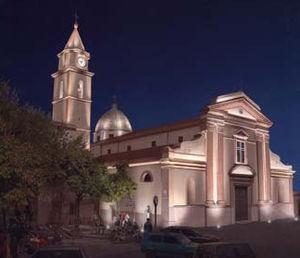
Le diocèse de Lanusei est un diocèse de l'église catholique basé à Lanusei. C'est un diocèse suffragant de l'archidiocèse de Cagliari en région Sardaigne. Il a été érigé le 8 novembre 1824 par le pape Léon XII.